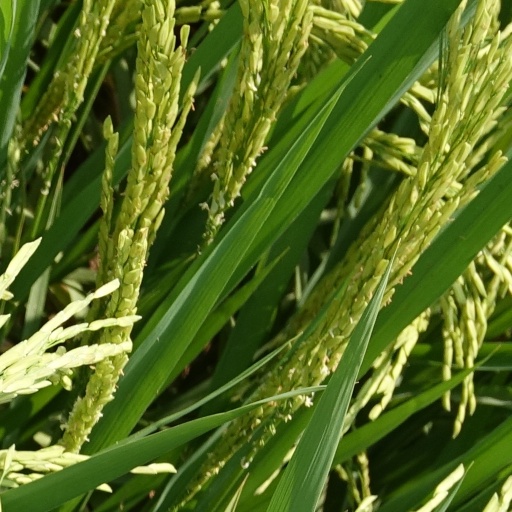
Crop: rice